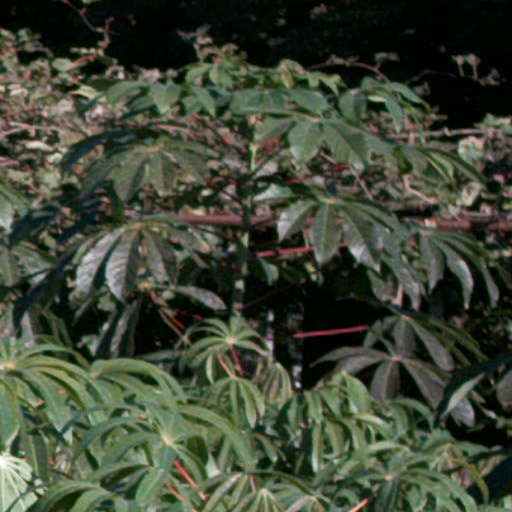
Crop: cassava